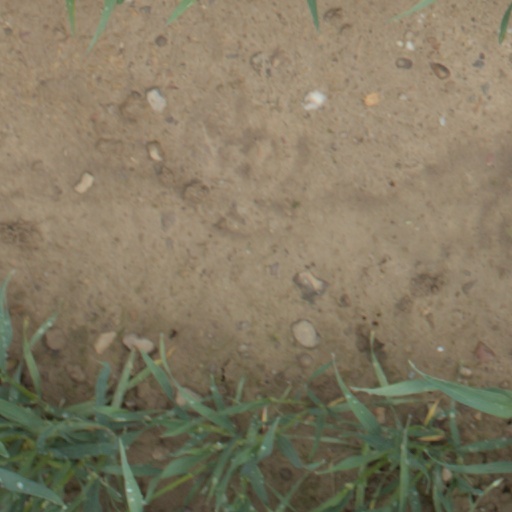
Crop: wheat